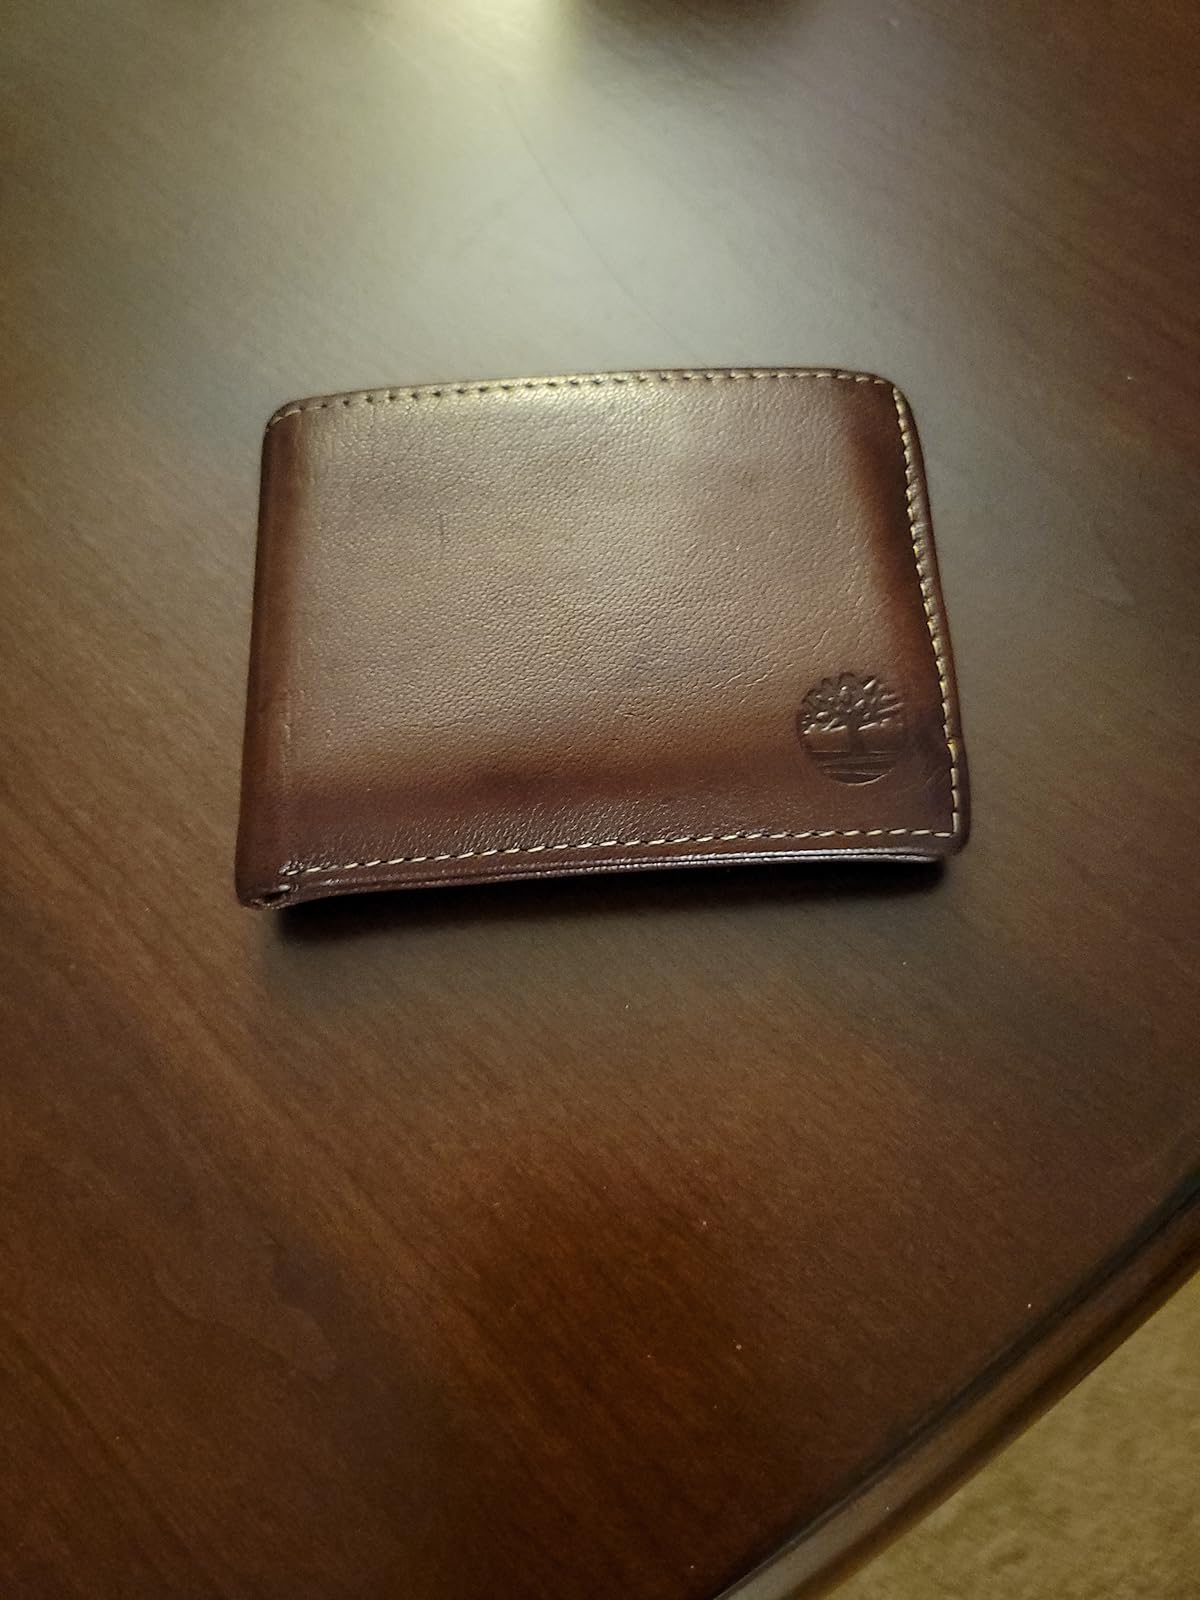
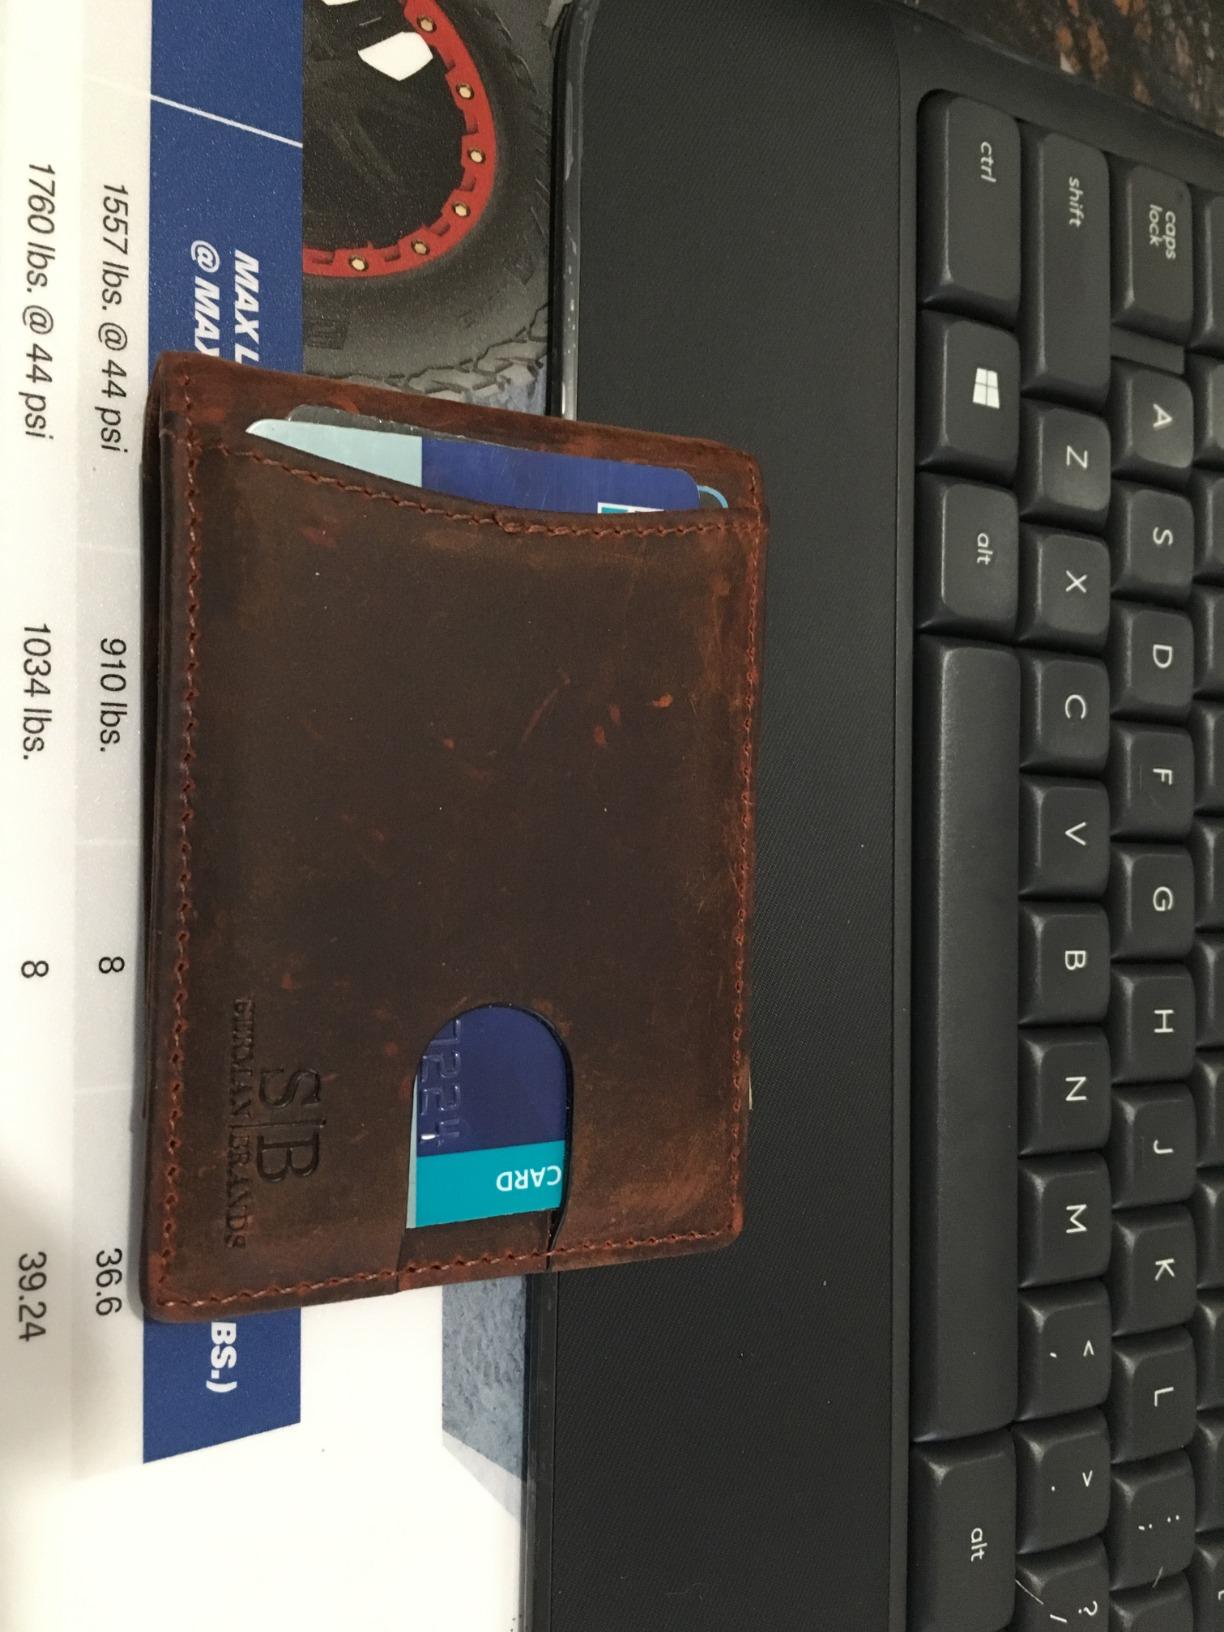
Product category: accessories_wallet
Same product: no